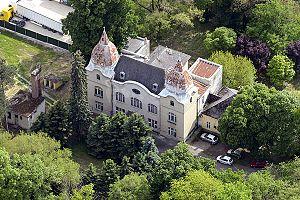
Mezőszilas est un village et une commune du comitat de Fejér en Hongrie.